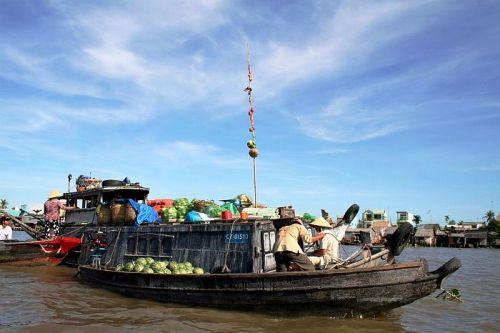
trời thì trong xanh ở trong khung cảnh này